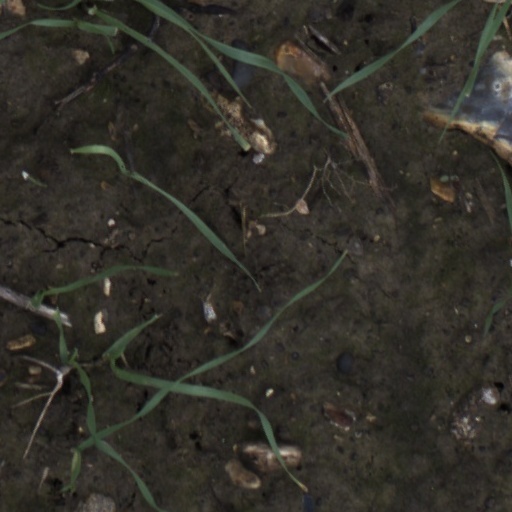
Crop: wheat